Luis Alberti (actor)

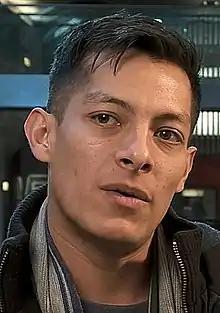
Alberti in 2015

Luis Alberti (born 30 October 1981) is a Mexican actor. He studied acting at La Casa del Teatro, and stood out in the film "Eisenstein in Guanajuato", and later in "Encarnación". On television it was highlighted by series as "Rosario Tijeras" (2016–2017), "El César" (2017), and widely known to play as the Mexican singer José Guadalupe Esparza, in the biographical series "". More recently he is playing as Murcielago Captain, Guerrero Armando in military and action film "Counterstrike" (2025).